Genetic analysis

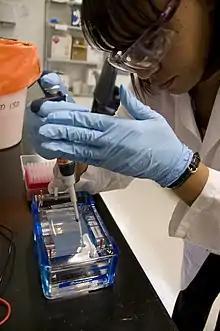
FDA microbiologist prepares DNA samples for gel electrophoresis analysis

Much of the research that set the foundation of genetic analysis began in prehistoric times. Early humans found that they could practice selective breeding to improve crops and animals. They also identified inherited traits in humans that were eliminated over the years. The many genetic analyses gradually evolved over time.